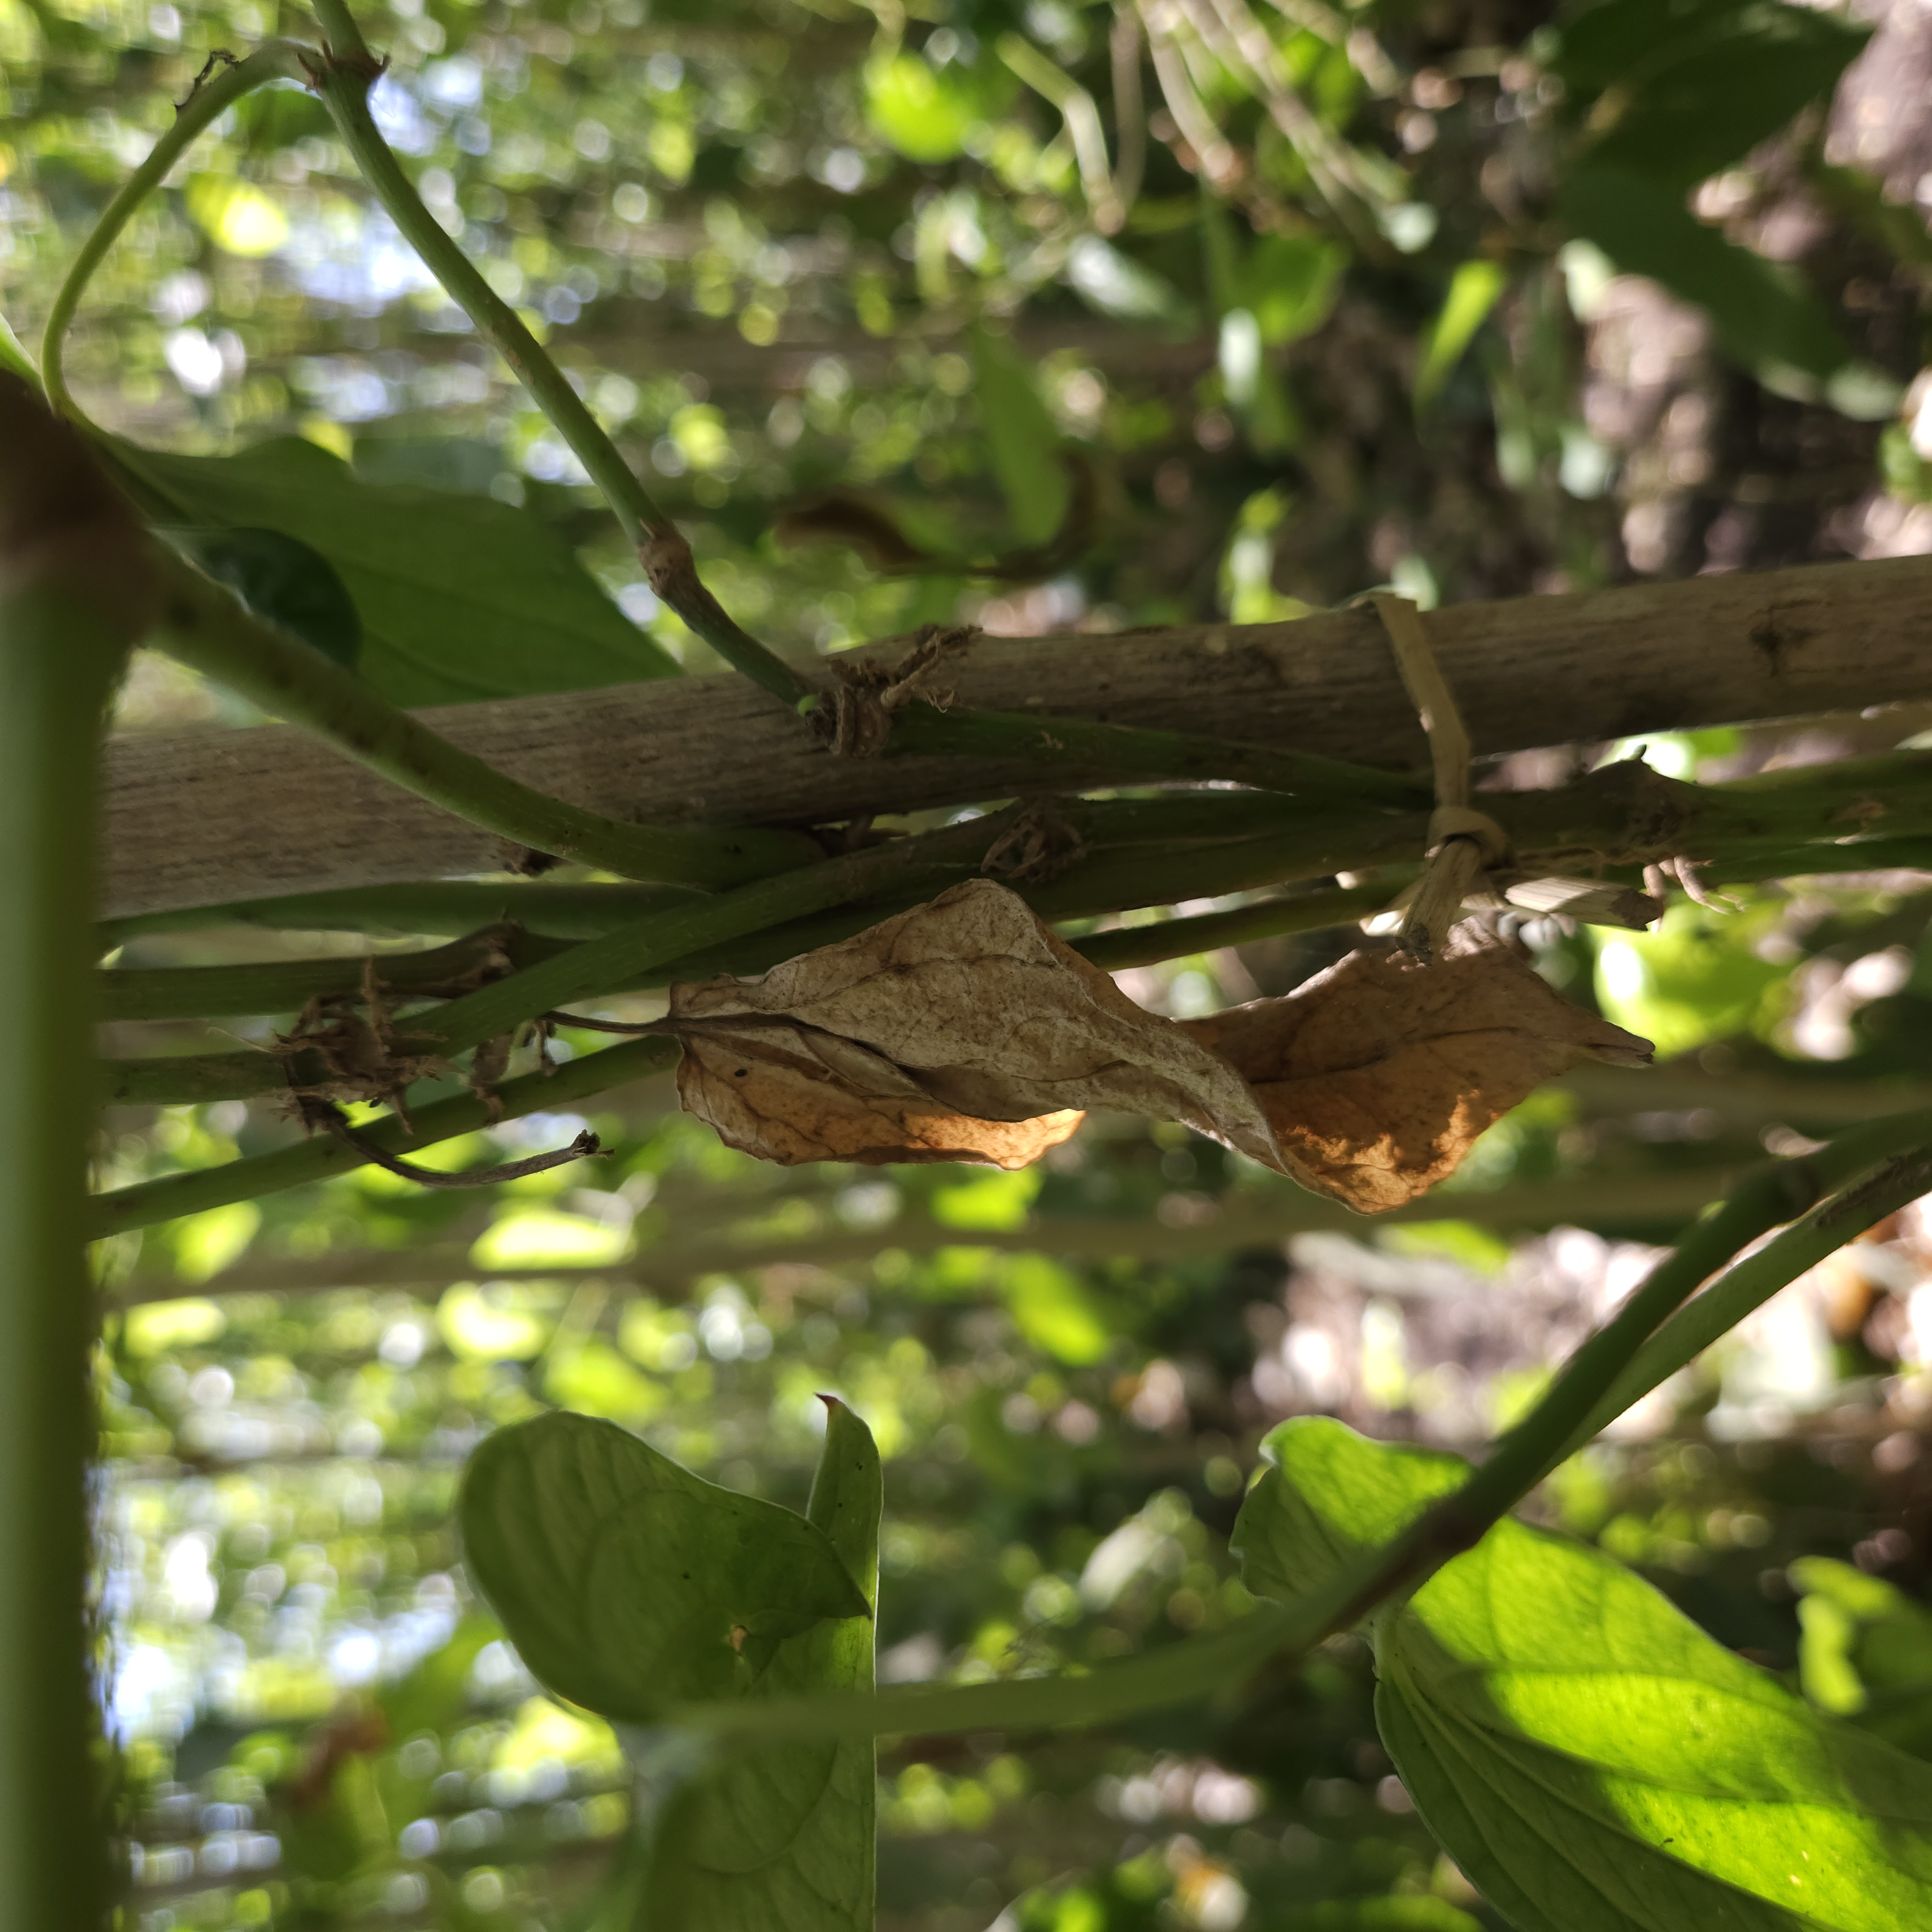
Label: Dried